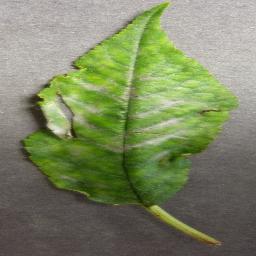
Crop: cherry
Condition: (including_sour)_powdery_mildew